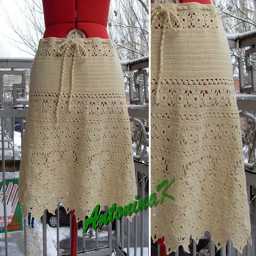
would love to make a skirt like this .